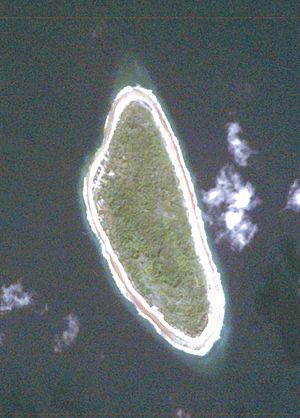
Tepoto Nord ou Toho ou Pukapoto est un atoll, constitué par une seule île, situé dans le groupe des Îles du Désappointement dans l'archipel des Tuamotu en Polynésie française. Le nom de Tepoto Nord a été choisi pour le différencier de Tepoto Sud, un atoll situé 425 km au sud-ouest, dans les îles Raevski.